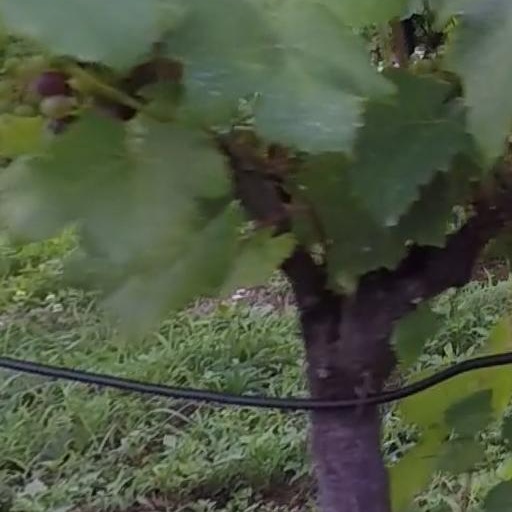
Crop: grape